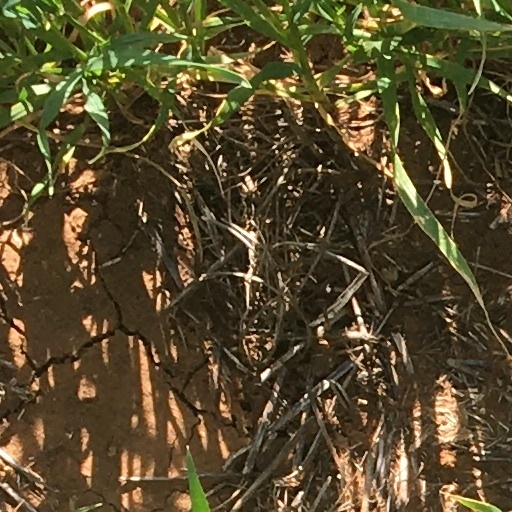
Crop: wheat